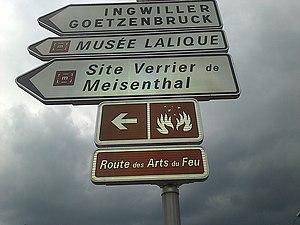
Route des arts du feu
Les verreries du massif des Vosges sont des vestiges parfois toujours visibles d'un riche passé artisanal pour tout un massif. Elles sont les témoins et le fruit d'un échange de savoir-faire technique réussi à l'échelle européenne entre la Flandre franco-belge et les massifs montagneux de Bohème-Moravie en passant par les terres germanophones d'Allemagne et de Suisse, sans oublier l'influence inévitable du pôle verrier italien de Murano. D'abord implantées dans la Vôge, les verreries médiévales lorraines s'établissent en quasi monopole dans une région frontalière entre la Lorraine, la Franche-Comté et la Champagne. L'immigration passagère ou définitive de maîtres et ouvriers verriers en provenance de l'Europe centrale contribue à l'élaboration d'une grande famille de verriers multiculturelle et pluriconfessionnelle qu'on dirait aujourd'hui en réseau. Les verriers initialement gyrovagues finissent par devenir sédentaires dans le sud du duché de Lorraine. L'évolution des pratiques économiques et commerciales ainsi que les rapports devenus tumultueux entre verriers et leurs souverains lorrains feront péricliter l'activité verrière médiévale.